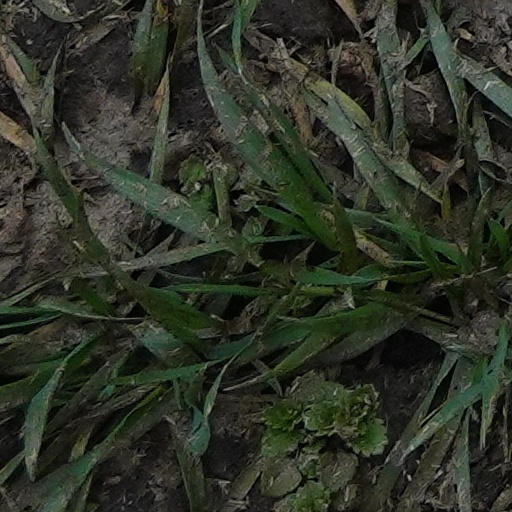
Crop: wheat